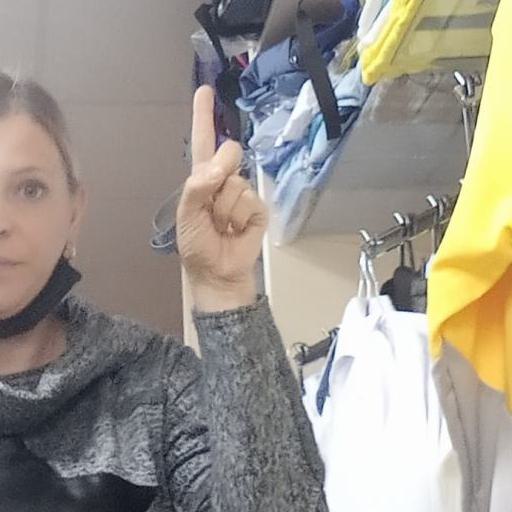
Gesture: one